History of logic

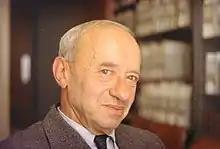
Alfred Tarski

means that there is some particular boy whom every girl kissed. Without this device, the project of logicism would have been doubtful or impossible. Using it, Frege provided a definition of the ancestral relation, of the many-to-one relation, and of mathematical induction.